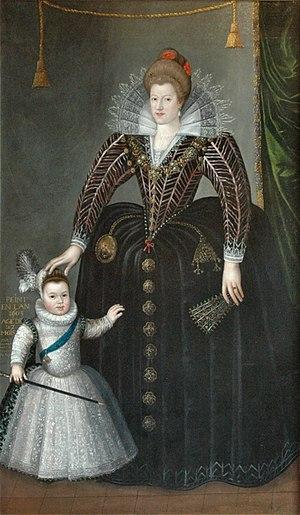
Le jardin du Luxembourg est un jardin ouvert au public, situé dans le 6ᵉ arrondissement de Paris. Créé en 1612 à la demande de Marie de Médicis pour accompagner le palais du Luxembourg, il a fait l'objet d'une restauration dirigée par l'architecte Jean-François-Thérèse Chalgrin sous le Premier Empire et appartient désormais au domaine du Sénat. Il s'étend sur 23 hectares agrémentés de parterres de fleurs et de sculptures. Rendez-vous de prédilection des Parisiens, il attire également des visiteurs du monde entier.